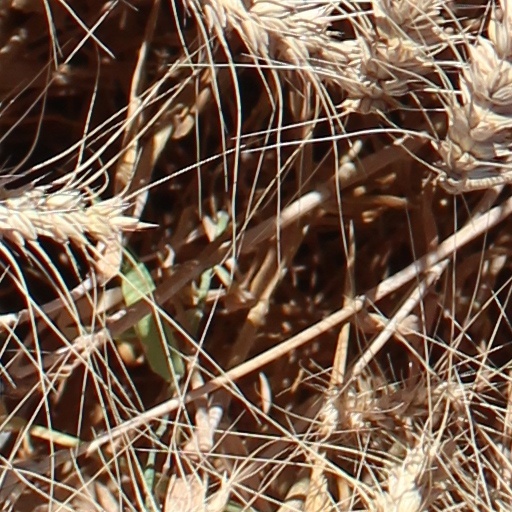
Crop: wheat